Philip (son of Machatas)

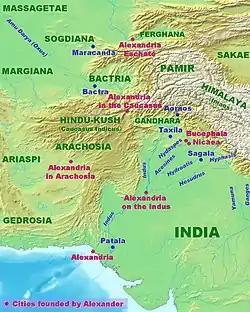
Philip ruled the northern dominions of the Indus, down to the junction of the Indus and the Acesines

Philip (died 325 BC), son of Machatas and brother of Harpalus, was an officer in the service of Alexander the Great, who in 327 BC was appointed by Alexander as satrap of India, including the provinces westward of the Hydaspes (Jhelum river), as far south as the junction of the Indus with the Acesines (Chenab river). After the conquest of the Malli (Malwa) and Oxydracae, these tribes also were added to his government.